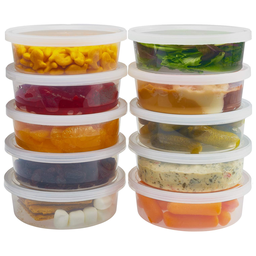
Label: plastic